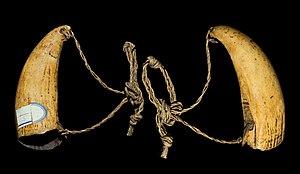
Dent de Cachalot (Physeter macrocephalus) percée de 2 trous est munie de son cordon de suspension en liane tressée. Deux vues du même objet. Population
Le peuple kanak est un peuple autochtone mélanésien français de Nouvelle-Calédonie dans le Pacifique Sud. Il constitue la population majoritaire de la province Nord et de la province des îles Loyauté.
Le grand cachalot, communément appelé cachalot et parfois cachalot macrocéphale, est une espèce de cétacés à dents de la famille des physétéridés et unique représentant actuel de son genre, Physeter. Il est l'une des trois espèces encore vivantes de sa super-famille, avec le cachalot pygmée et le cachalot nain. Il a une répartition cosmopolite, fréquentant tous les océans et une grande majorité des mers du monde. Cependant, seuls les mâles se risquent dans les eaux arctiques et antarctiques, les femelles restant avec leurs jeunes dans les eaux plus chaudes.